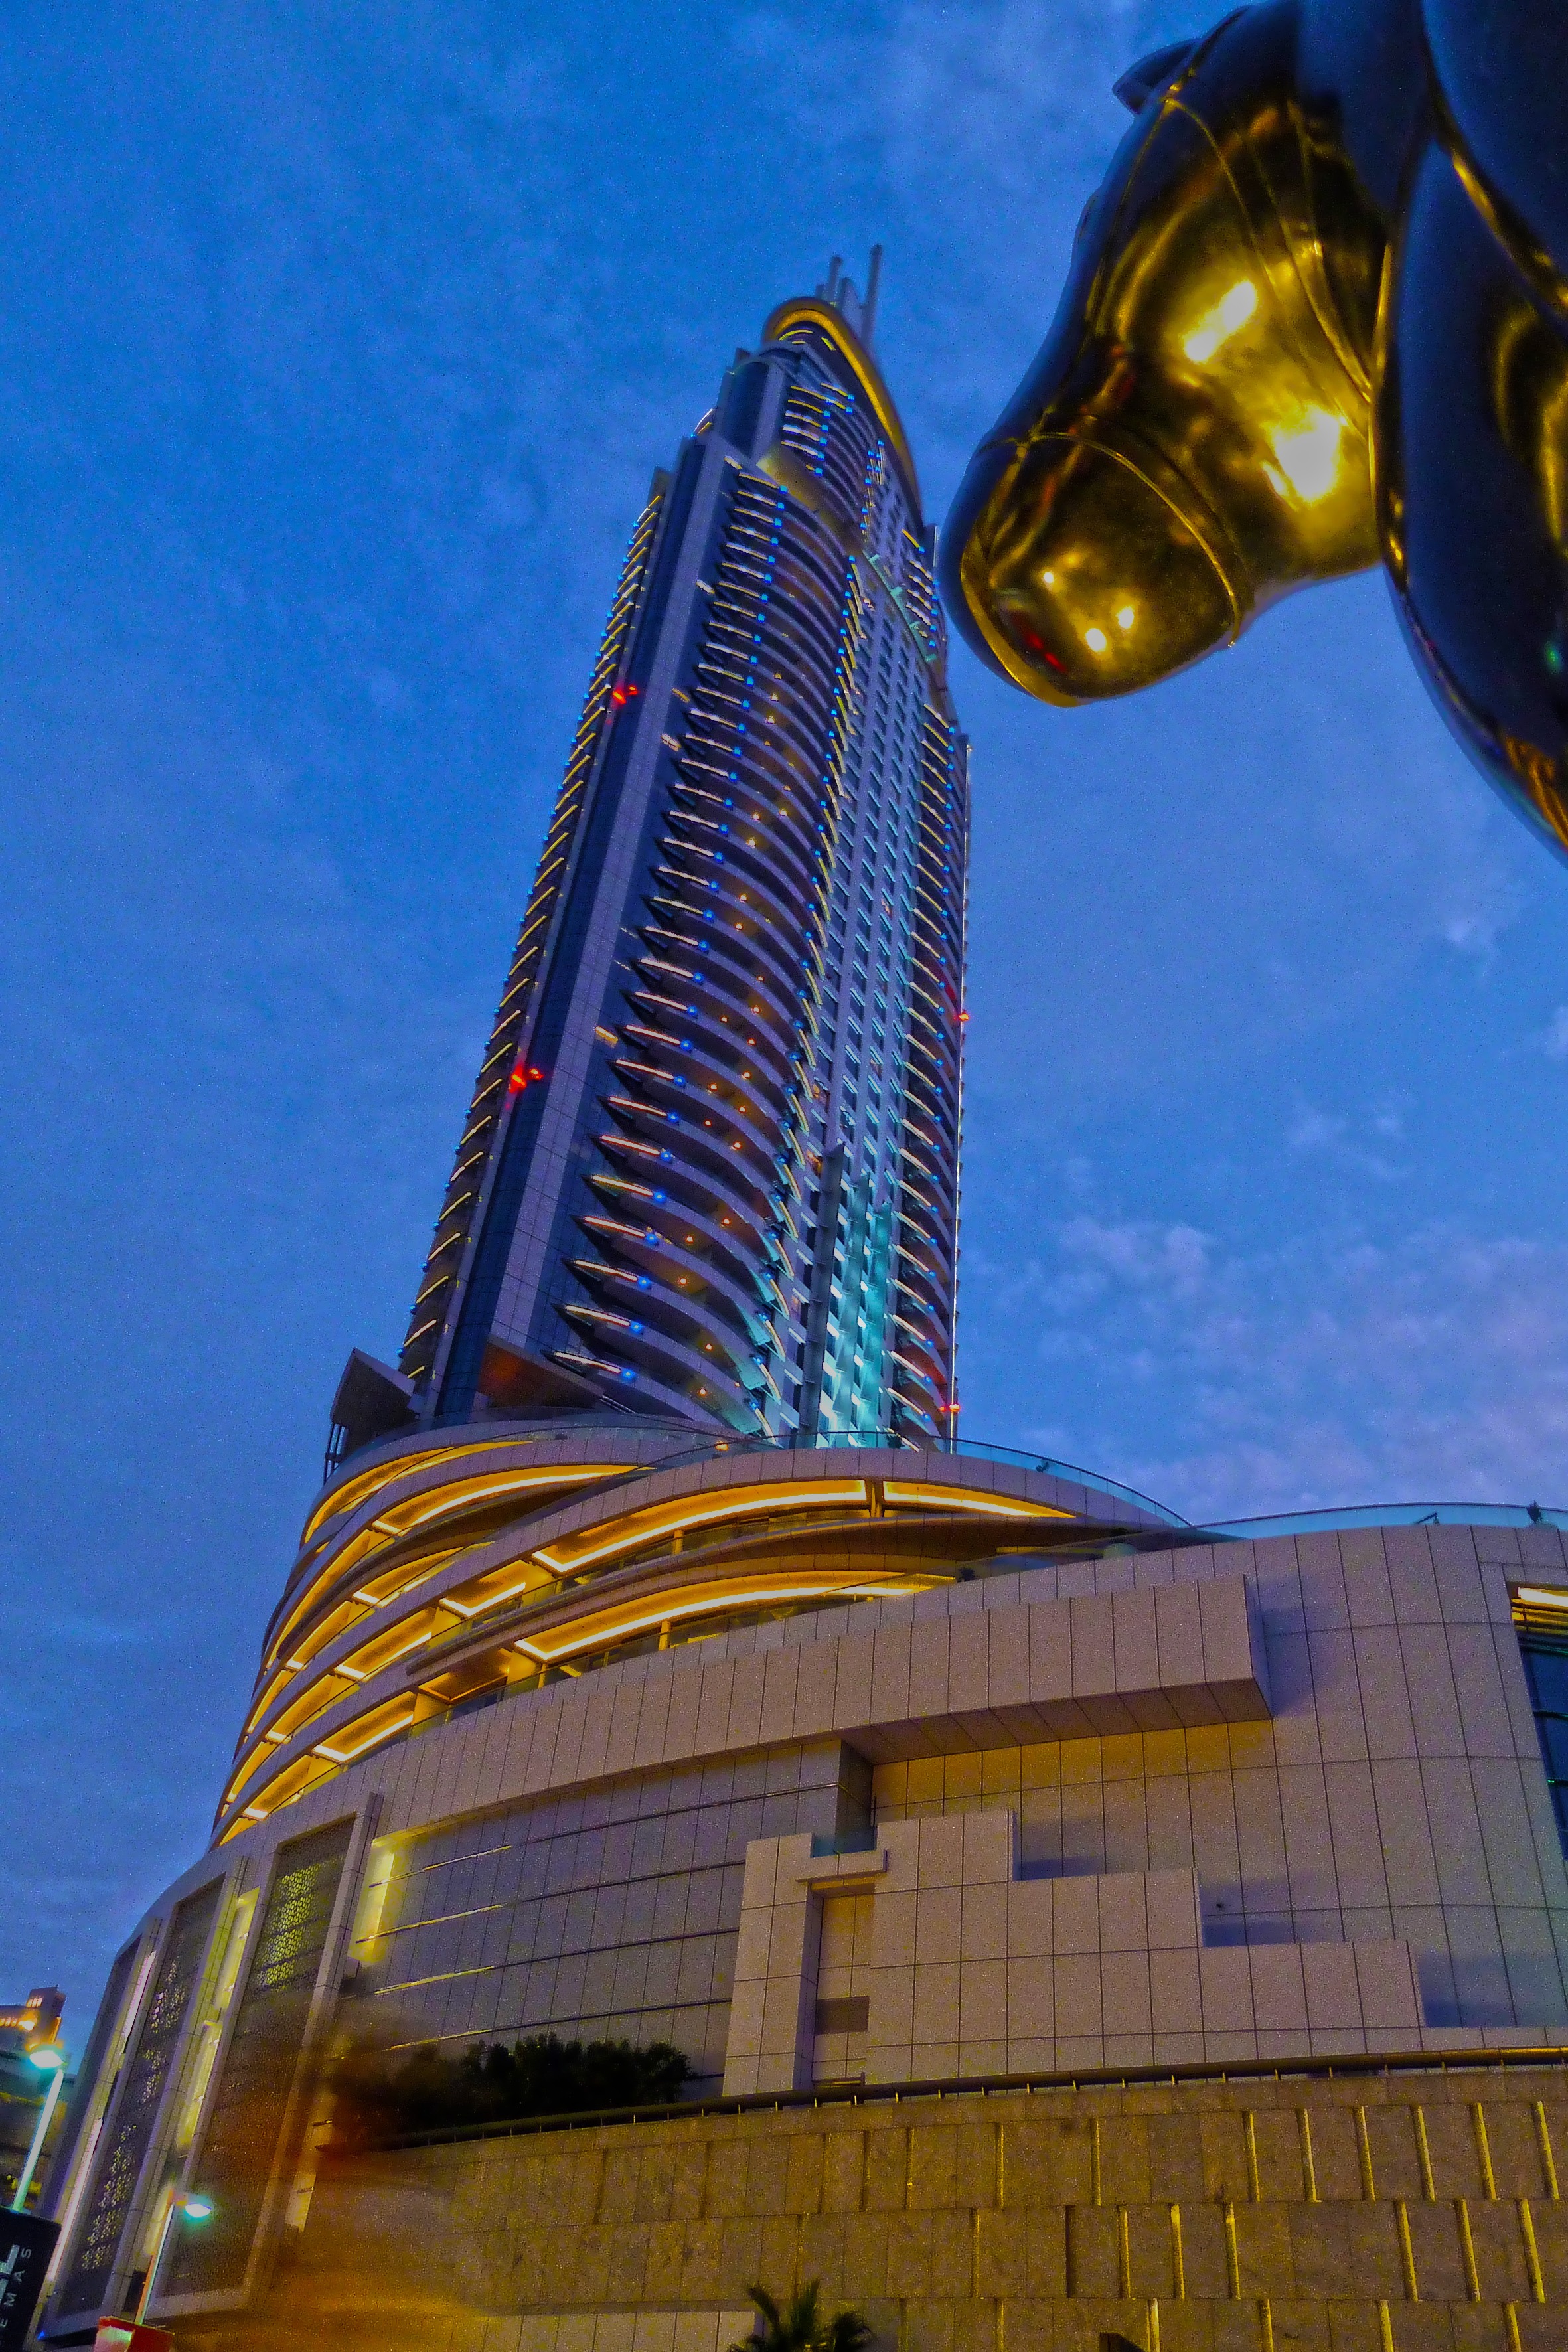
sky, city, skyscraper, tower, dubai, landmark, facade, blue, tower block, fountain, urban area